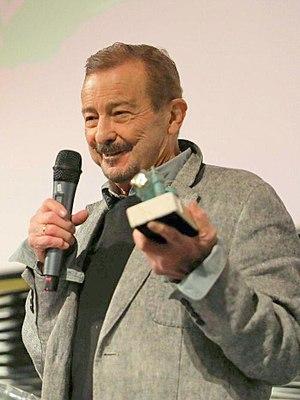
Juan Diego, né à Bormujos le 14 décembre 1942, est un acteur espagnol lauréat de trois prix Goya et de la Coquille d'argent du meilleur acteur.